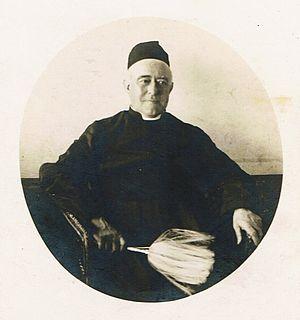
Le chanoine et historien Louis Duchesne ((1843-1922) au Caire, Egypte, en 1912. Il est alors directeur de l'Institut Français d'Archéologie Orientale du Caire.